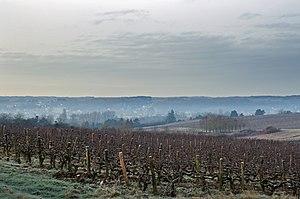
Tasciaca était une vicus, antique, caractérisée par un ensemble d'aménagements gallo-romains situés sur les communes de Thésée, Pouillé et Monthou-sur-Cher, de part et d’autre du Cher, dans le département français de Loir-et-Cher en région Centre-Val de Loire.